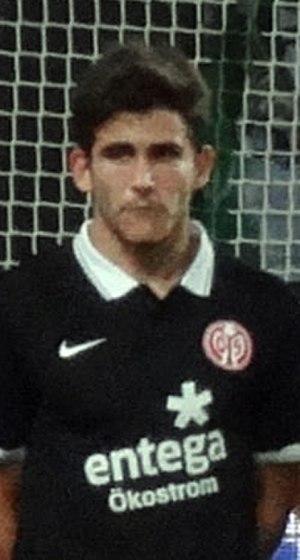
Jairo Samperio, né le 11 juillet 1993 à Cabezón de la Sal, est un footballeur espagnol qui évolue au poste de milieu de terrain au Hambourg SV.